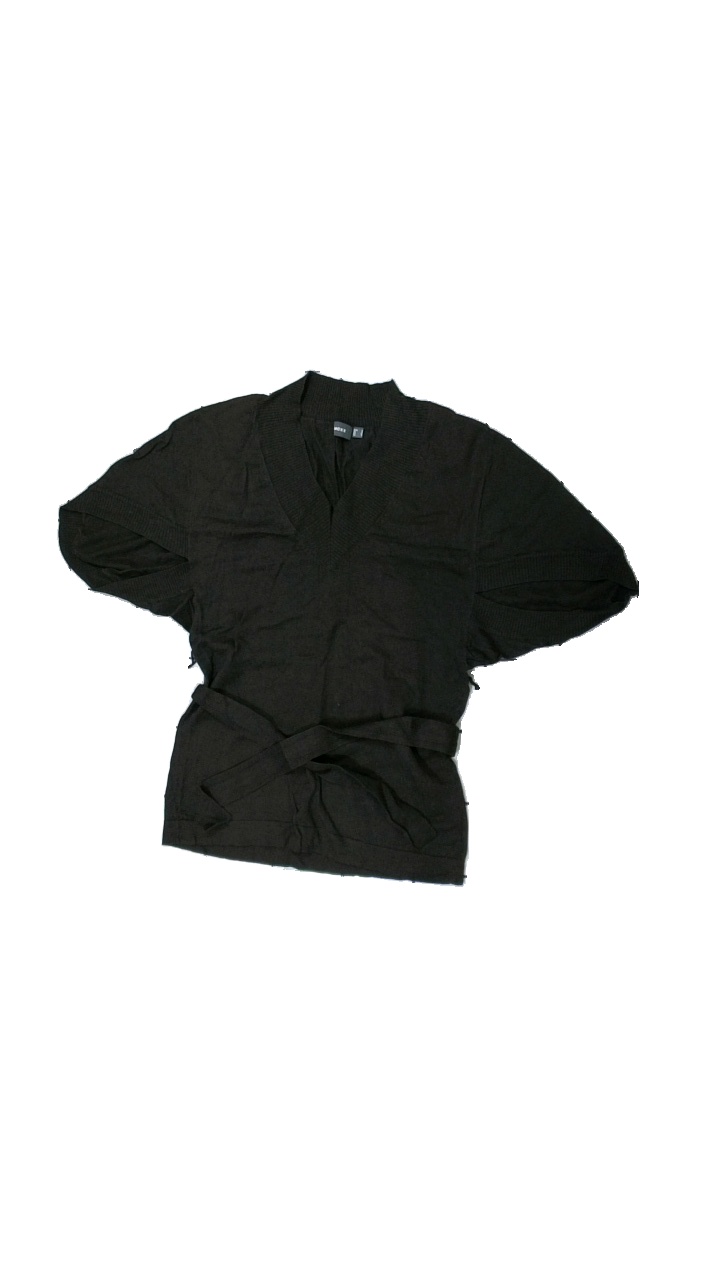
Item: Top (Ladies)
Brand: Mexx
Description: Brown knitted top with tie detail
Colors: Brown
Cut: V-collar
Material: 100% Cotton
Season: All
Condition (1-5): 3
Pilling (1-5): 3
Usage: Recycle
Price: <50